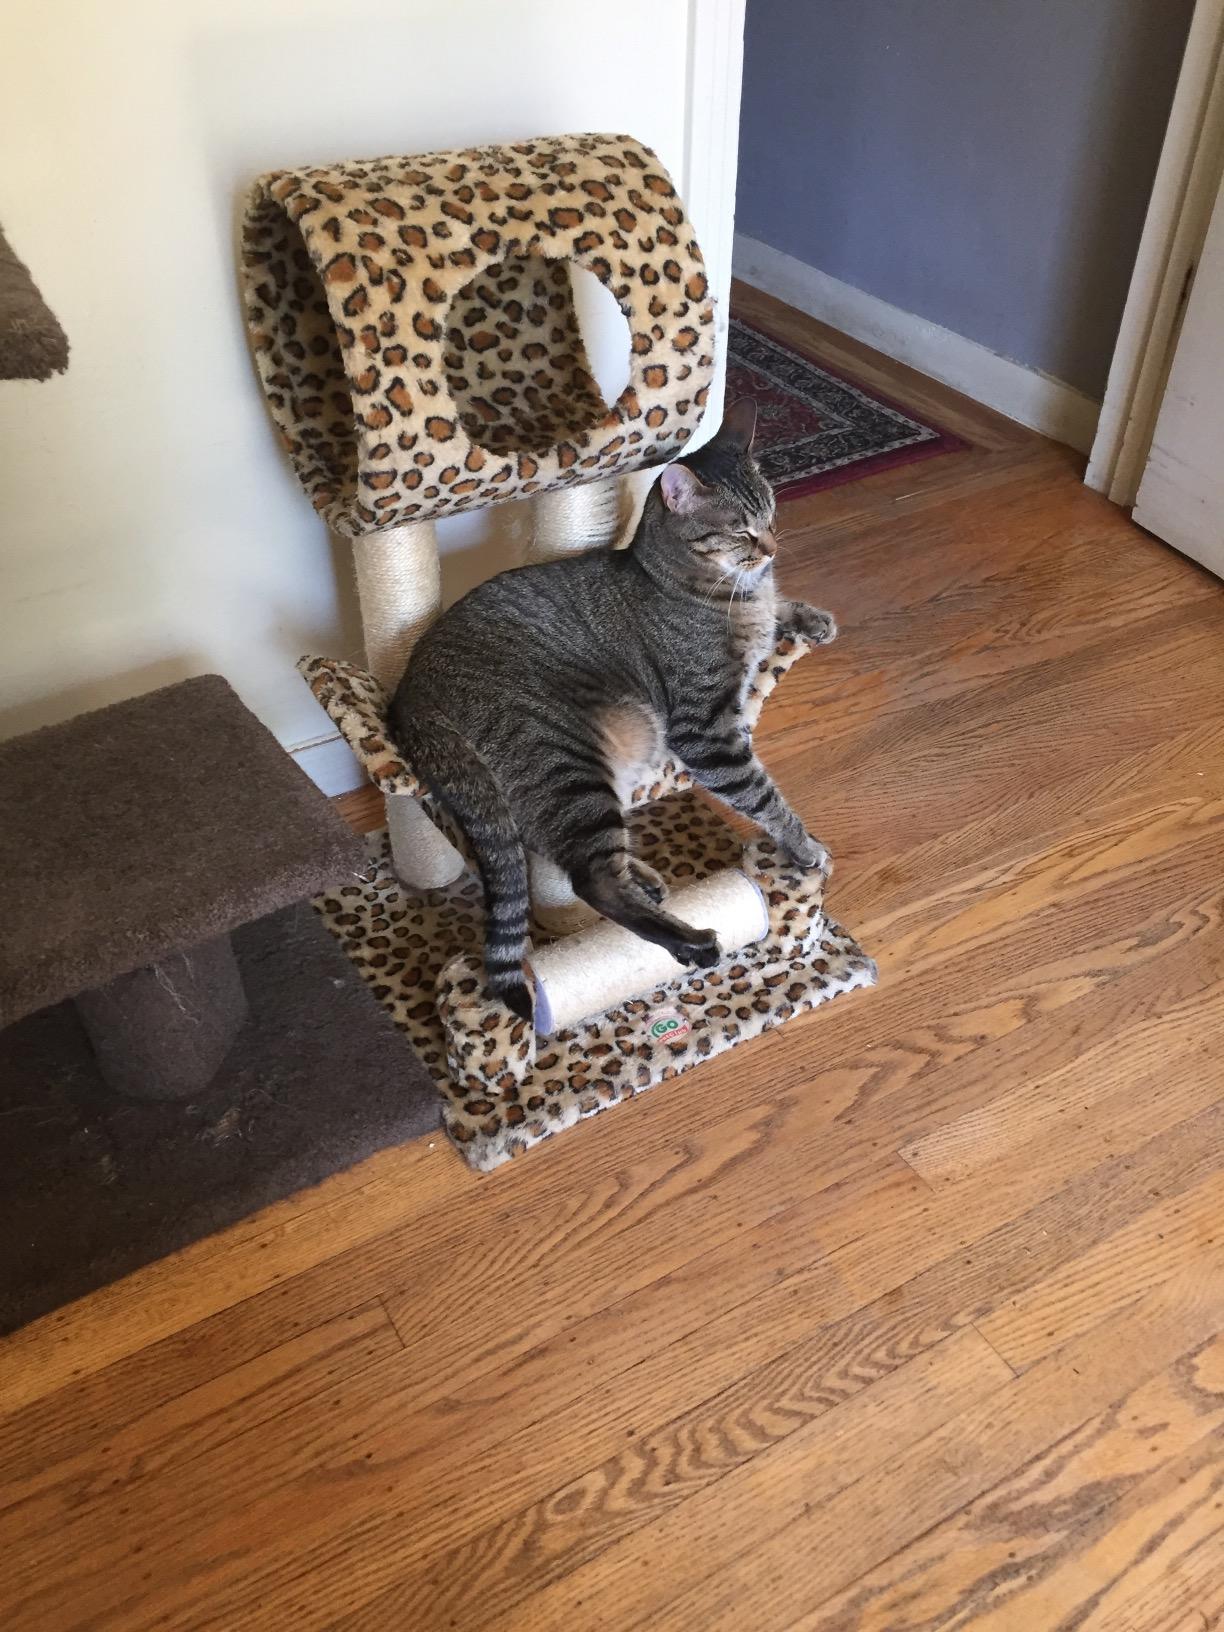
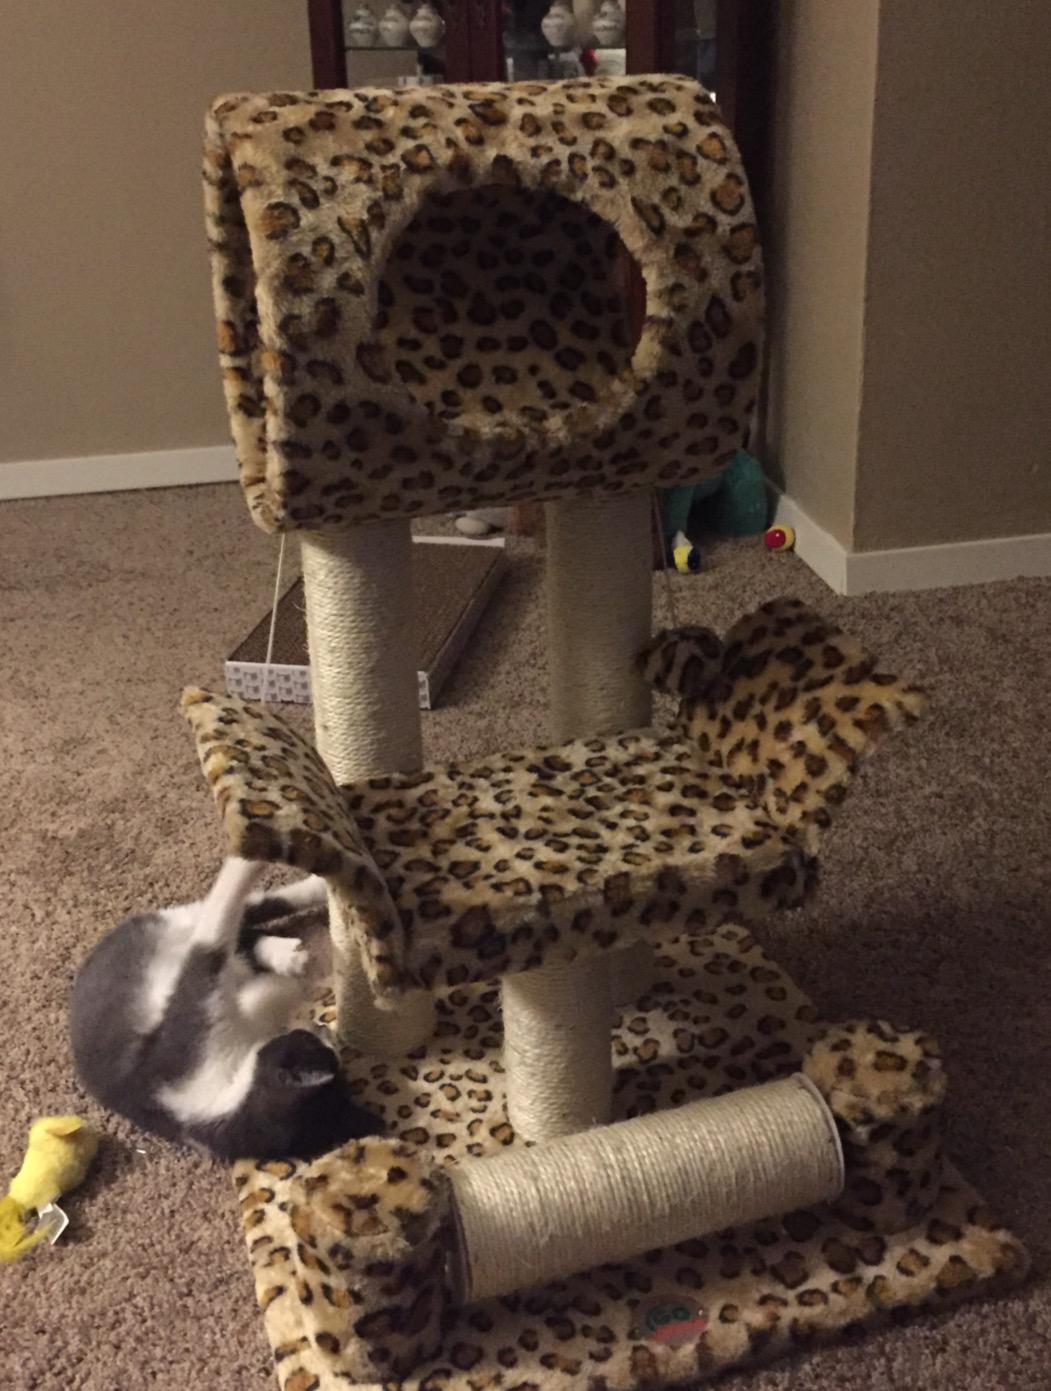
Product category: items_cat tree
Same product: yes